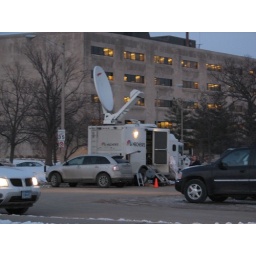
One of NBC's trucks, with Mary's office building in the background